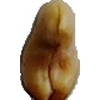
Label: caju_seed